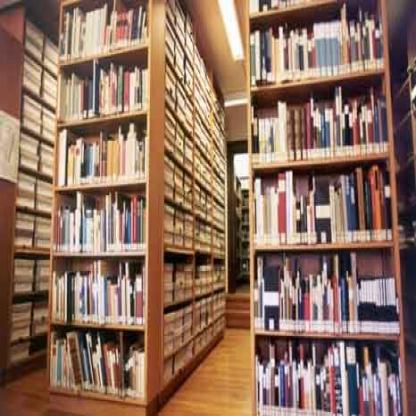
Scene: Indoor